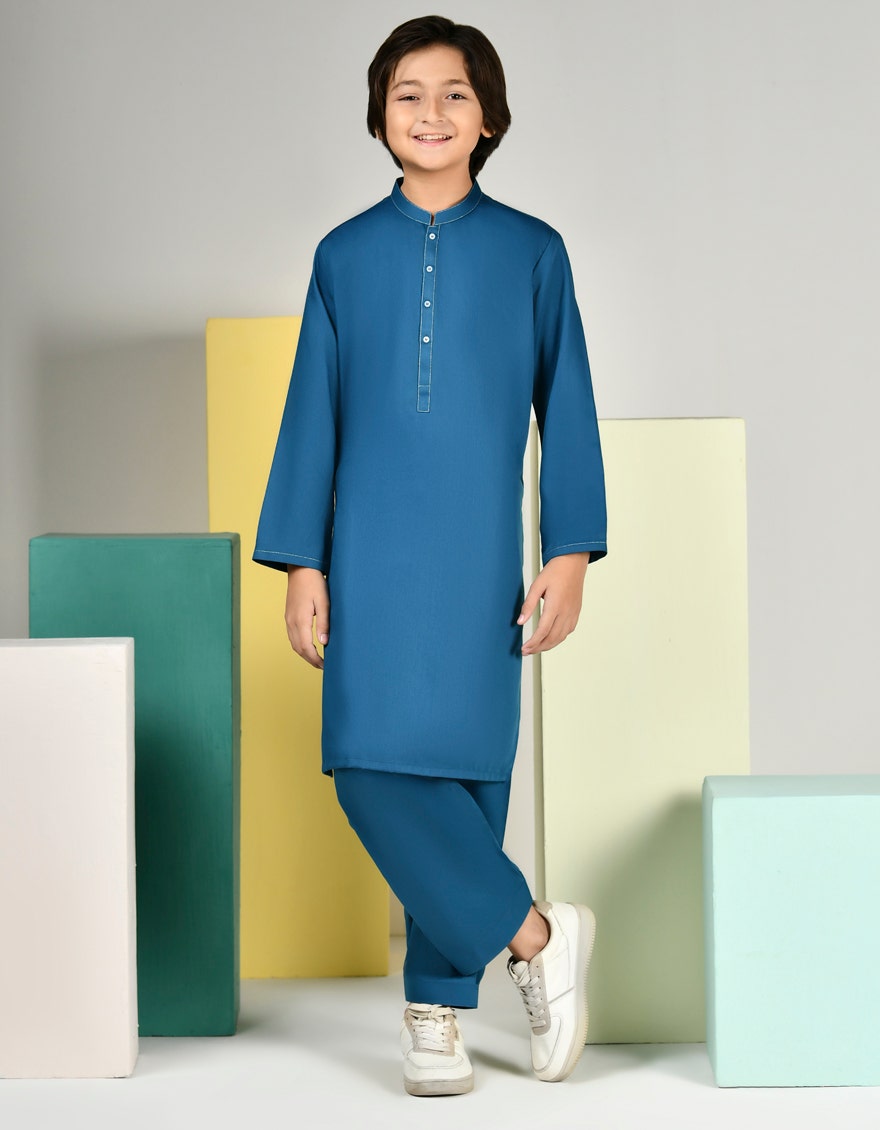
blue khan classic fit tunic